Carlo Francesco Nuvolone

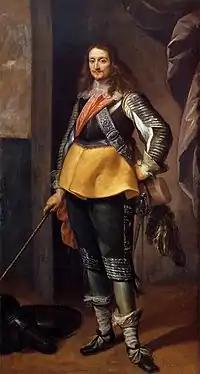
"Portrait of a Gentleman in Armour"

His early works showed the influence of the latest developments in Lombard painting. He had in particular adopted from Giulio Cesare Procaccini the close attention to the handling of light and shadow as well as the careful study of facial expressions. Other early influences include Daniele Crespi and Francesco Cairo. His first signed and dated work, the "Miracle of St Martha" (1636, Venegono Inferiore, Seminario Arcivescovile) also shows the influence of Morazzone. The "Death of Lucrezia", executed in several versions, reveals the soft, atmospheric quality of his art, often explained by Murillo's work, although it is not clear where he would have seen Murillo's works.